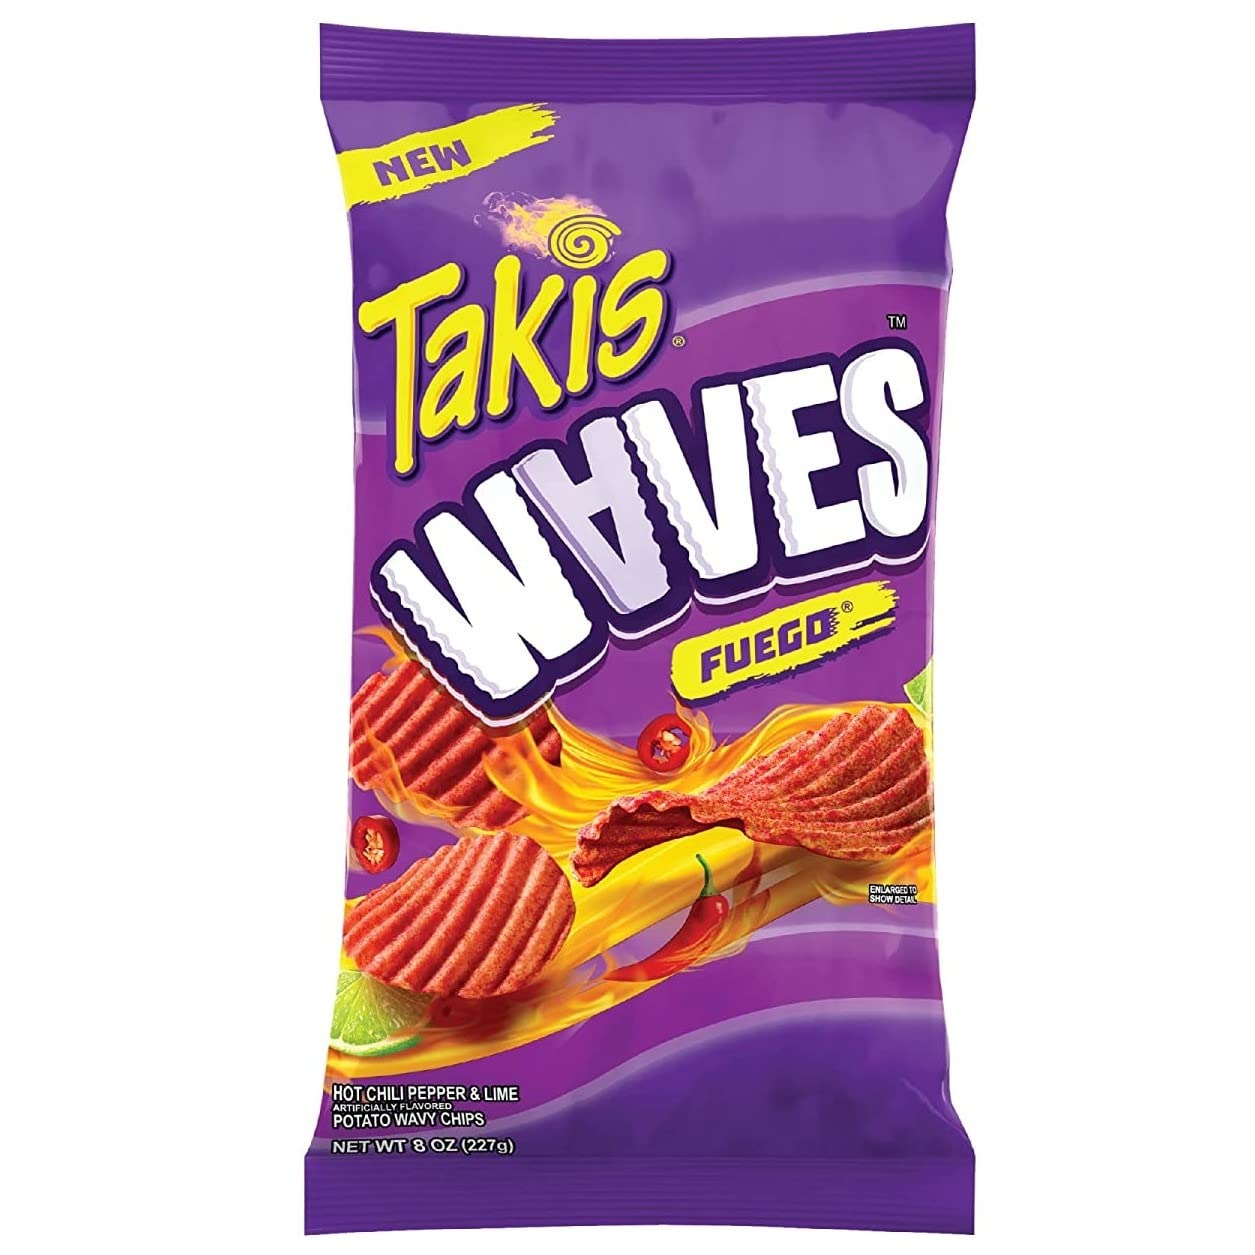
Item Name: Takis Waves Fuego 12 ct Case
Bullet Point: Takis. Face the Intensity.
Value: 12.0
Unit: Count

Price: 3.78